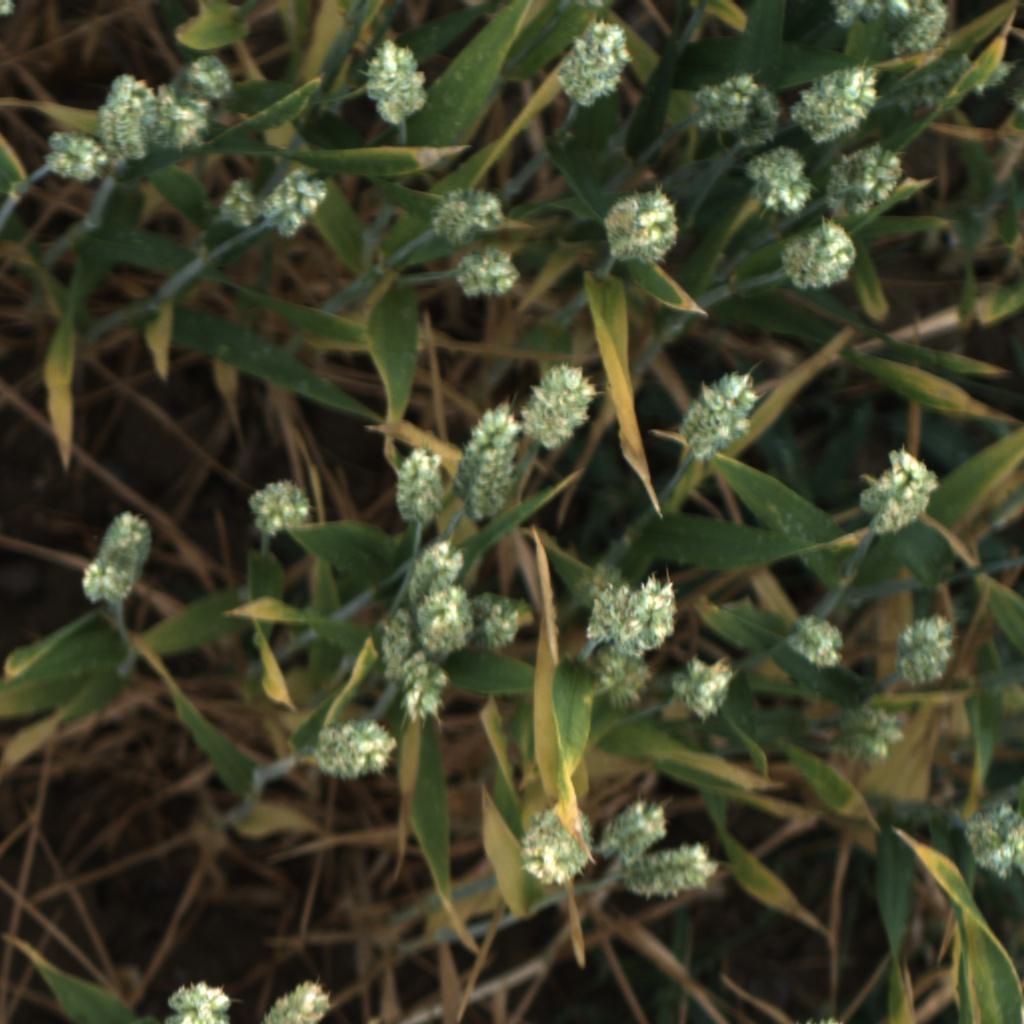
Country: UK
Location: Rothamsted
Wheat development stage: Filling - Ripening